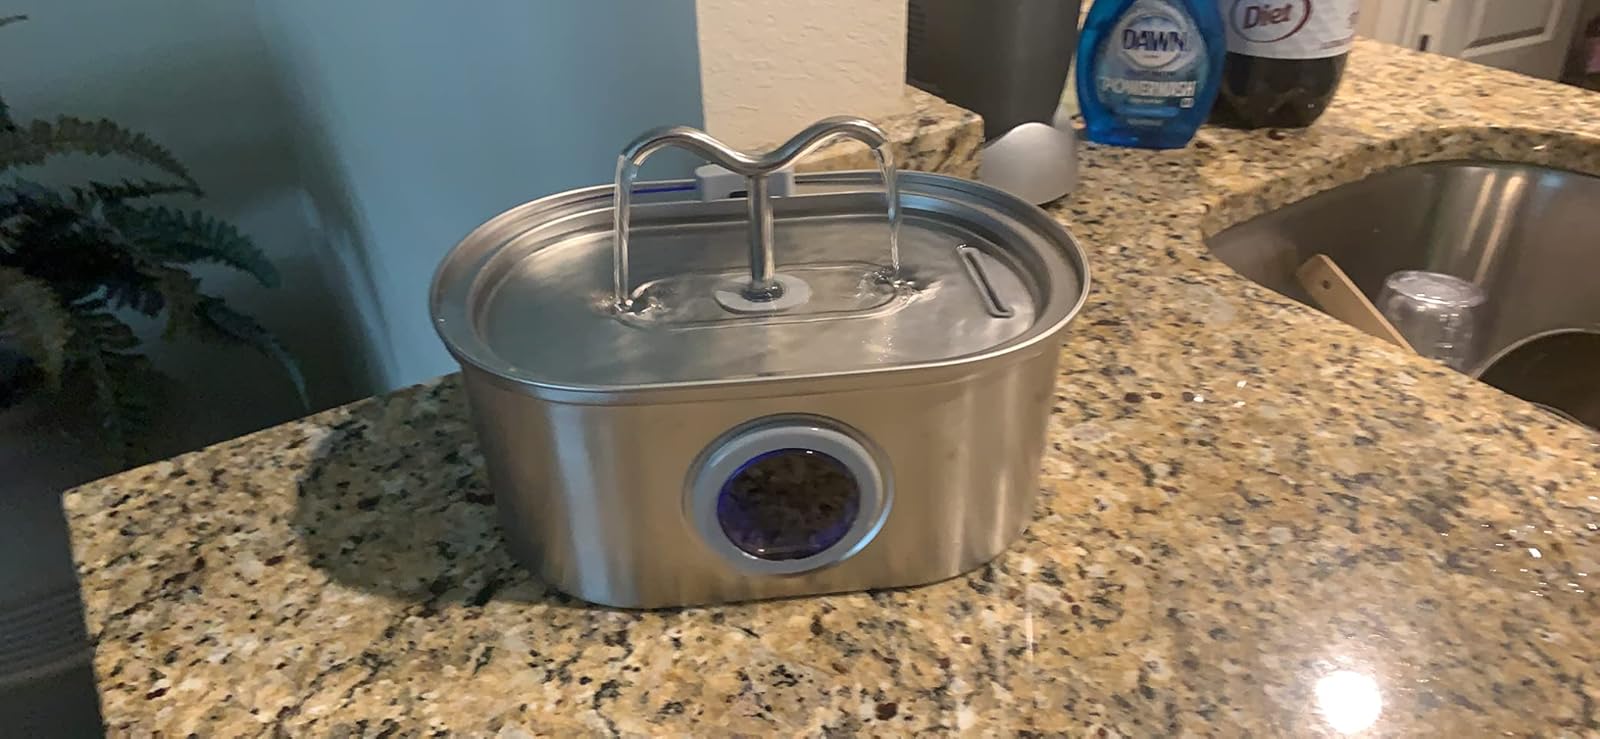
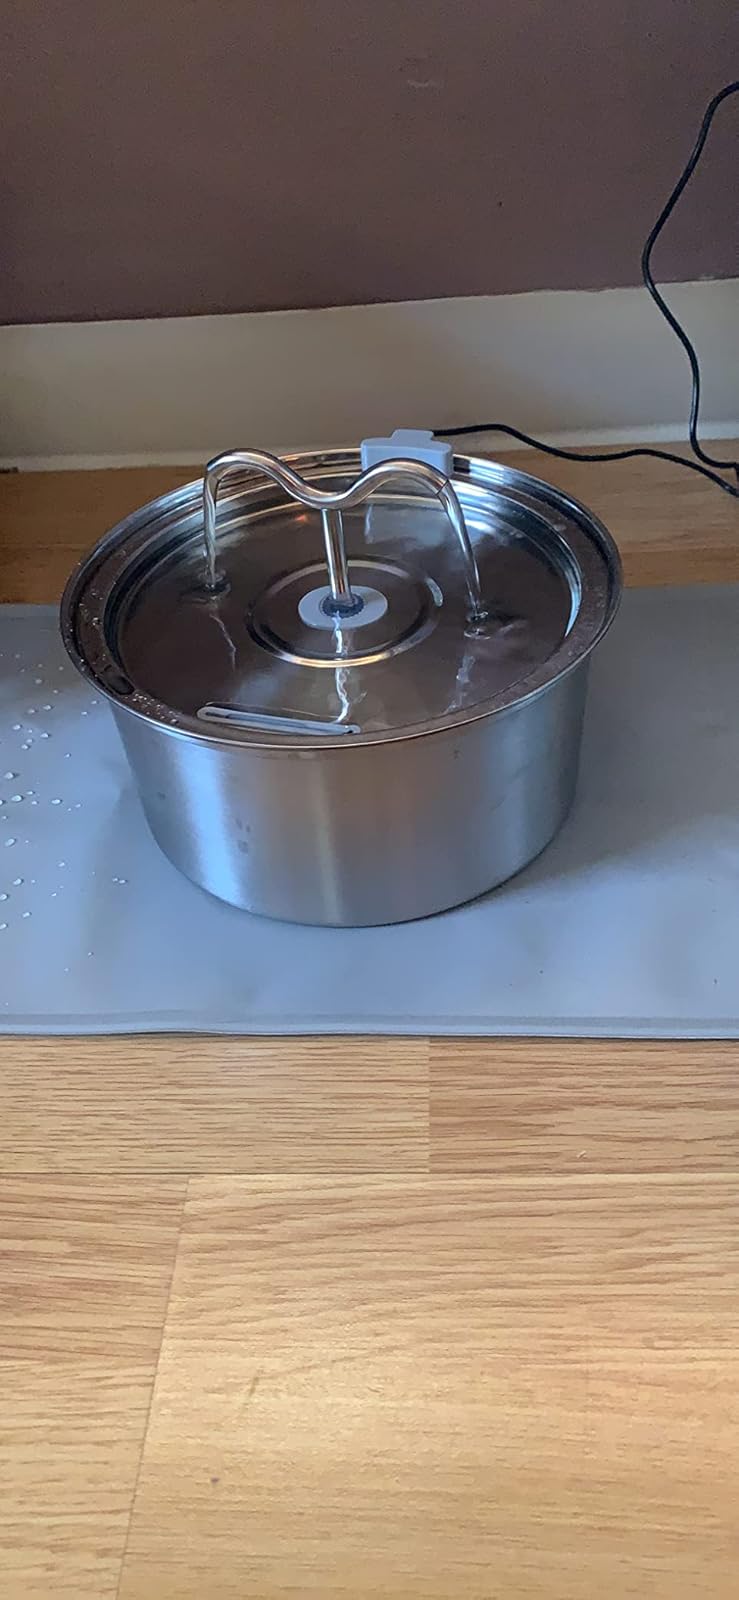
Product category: items_bowl
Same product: no